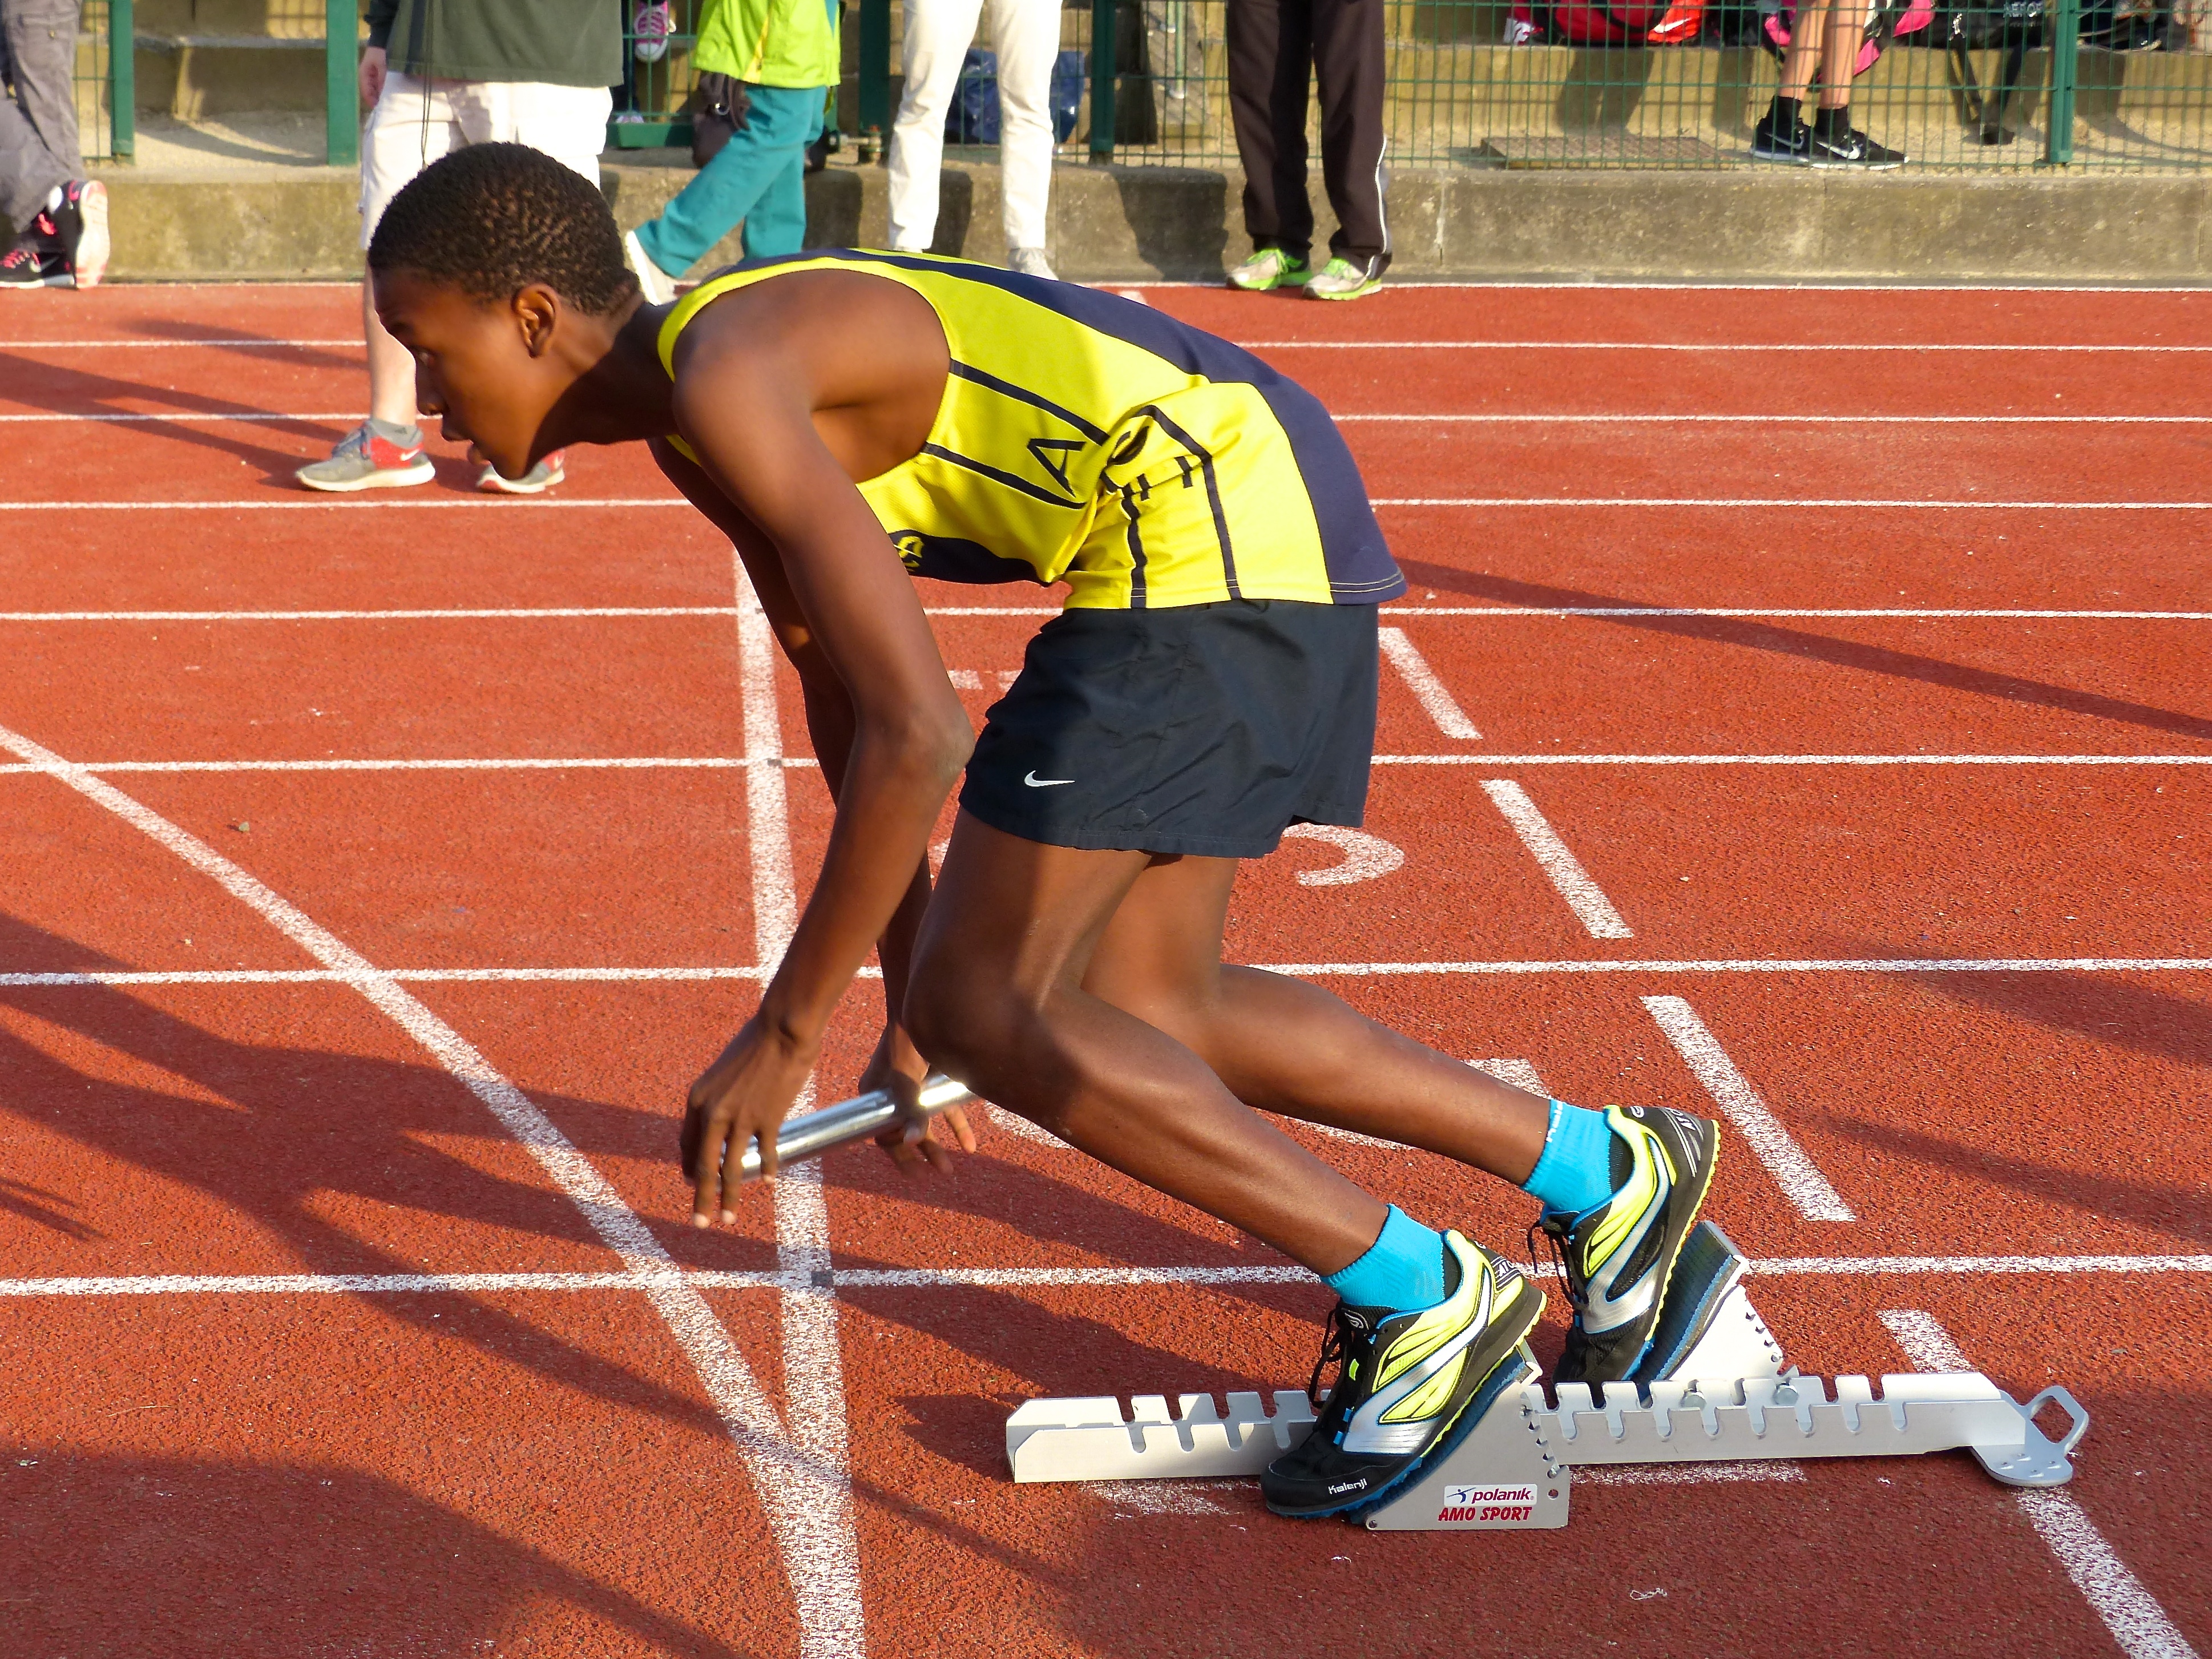
girl, track, sport, boy, running, run, jumping, runner, belgium, race, competition, team, sports, championship, highschool, athletics, meet, waterloo, sprint, trackfield, relay, trackandfield, hurdle, hurdling, physical exercise, human action, modern pentathlon, track and field athletics, heptathlon, middle distance running, 800 metres, 110 metres hurdles, 4 100 metres relay, 100 metres hurdles, obstacle race